Directorate of Science and Technology

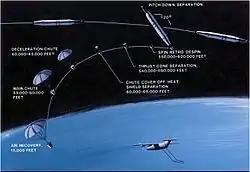
CORONA film recovery process

The Directorate of Science and Technology (DS&T) is the branch of the United States Central Intelligence Agency (CIA) tasked with collecting and analyzing information through technological means and developing technical systems to advance the CIA's intelligence gathering.